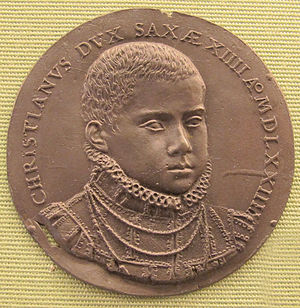
Christian 1. af Sachsen
Christian 1. af Sachsen som prins, medalje, 1574
Christian 1. af Sachsen, var søn af August 1. af Sachsen og Anna af Danmark, dattersøn af Dorothea af Sachsen-Lauenburg og kong Christian 3. af Danmark-Norge.